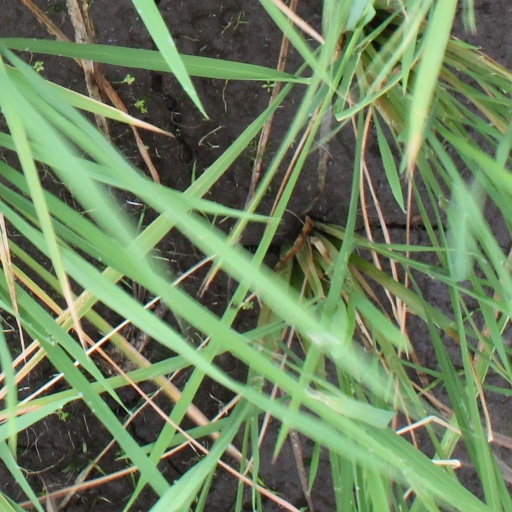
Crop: rice